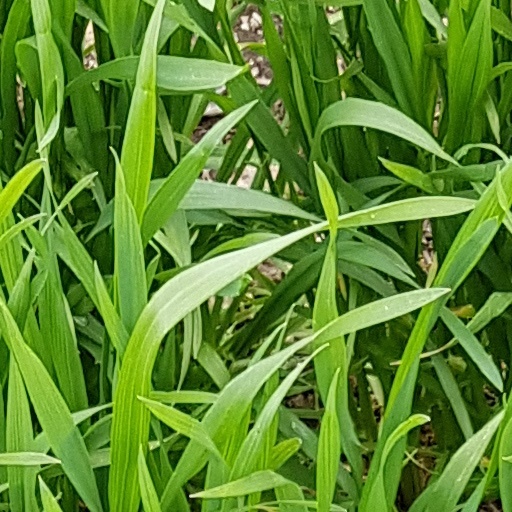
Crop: wheat